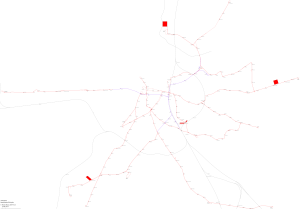
Plan de voies du réseau du tramway d'Anvers tel qu'il est en 2014.
Le tramway d’Anvers est exploité depuis 1991 par la société De Lijn. Le réseau compte 14 lignes, qui s’étendent sur sept districts de la ville d’Anvers et sept communes limitrophes.